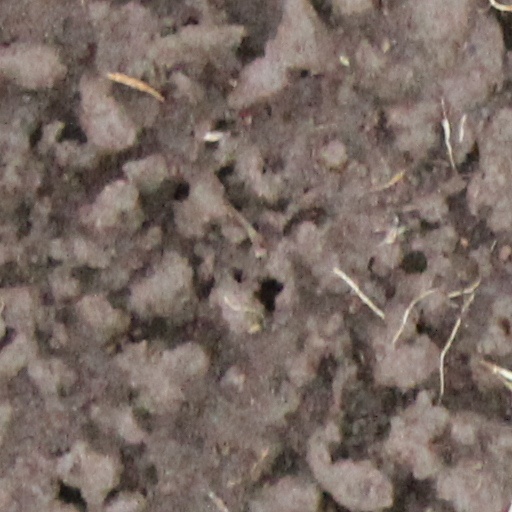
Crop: wheat